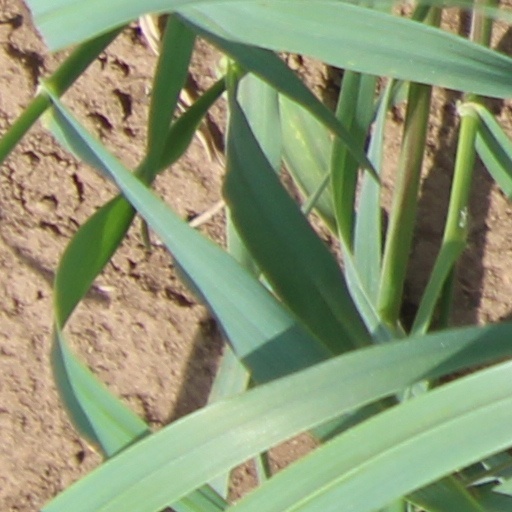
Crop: wheat